San Francisco

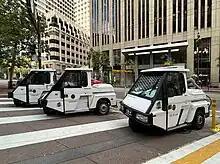
SFPD parking enforcement officers

The West Side of the city remained largely undeveloped until the early 20th century, due to the region being isolated from downtown because of the rugged terrain of Twin Peaks, Mount Sutro and Mount Davidson. Vast sand dunes made up the costal plain with the uninhibited area being dubbed the Outside Lands. The creation of Golden Gate Park in 1870–1900 contributed to the area being developed. The construction of the Twin Peaks Tunnel in 1918 connected southwest neighborhoods to downtown via streetcar, hastening the development of West Portal, and nearby affluent Forest Hill and St. Francis Wood. Further west, stretching all the way to the Pacific Ocean and north to Golden Gate Park lies the vast Sunset District, a large middle-class area with a predominantly Asian population.